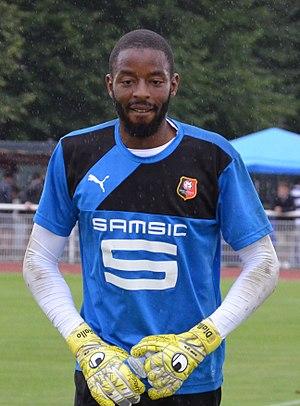
Photographie prise lors du match opposant le Stade rennais au SM Caen en match amical au stade Pierre-Compte de Vire le 22 juillet 2017. Ici, Abdoulaye Diallo.